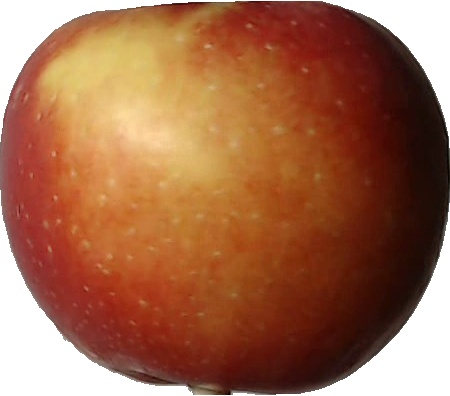
Label: apple_braeburn_1